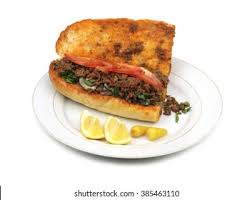
Label: tantuni